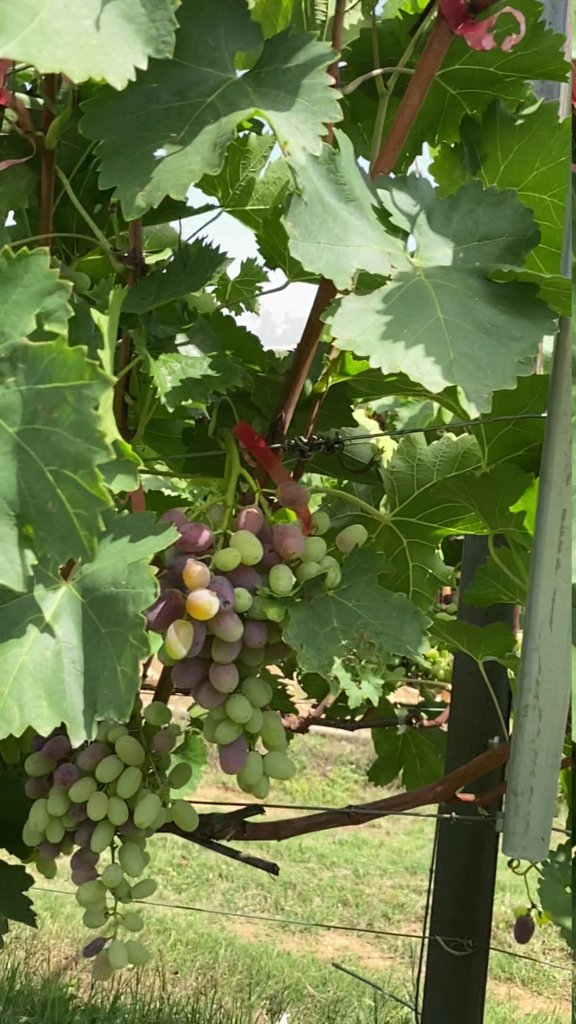
Berries visible: 107
Grape clusters: 3